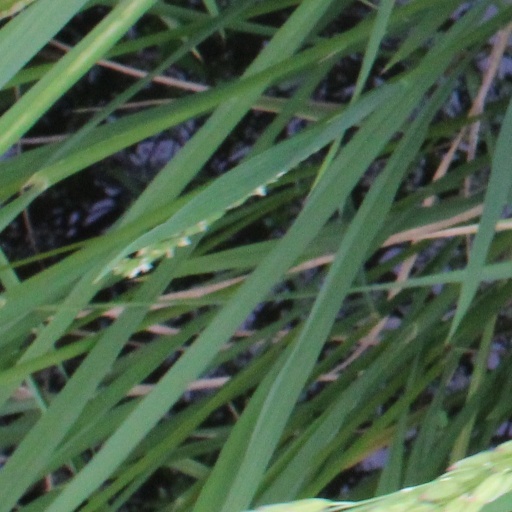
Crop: rice